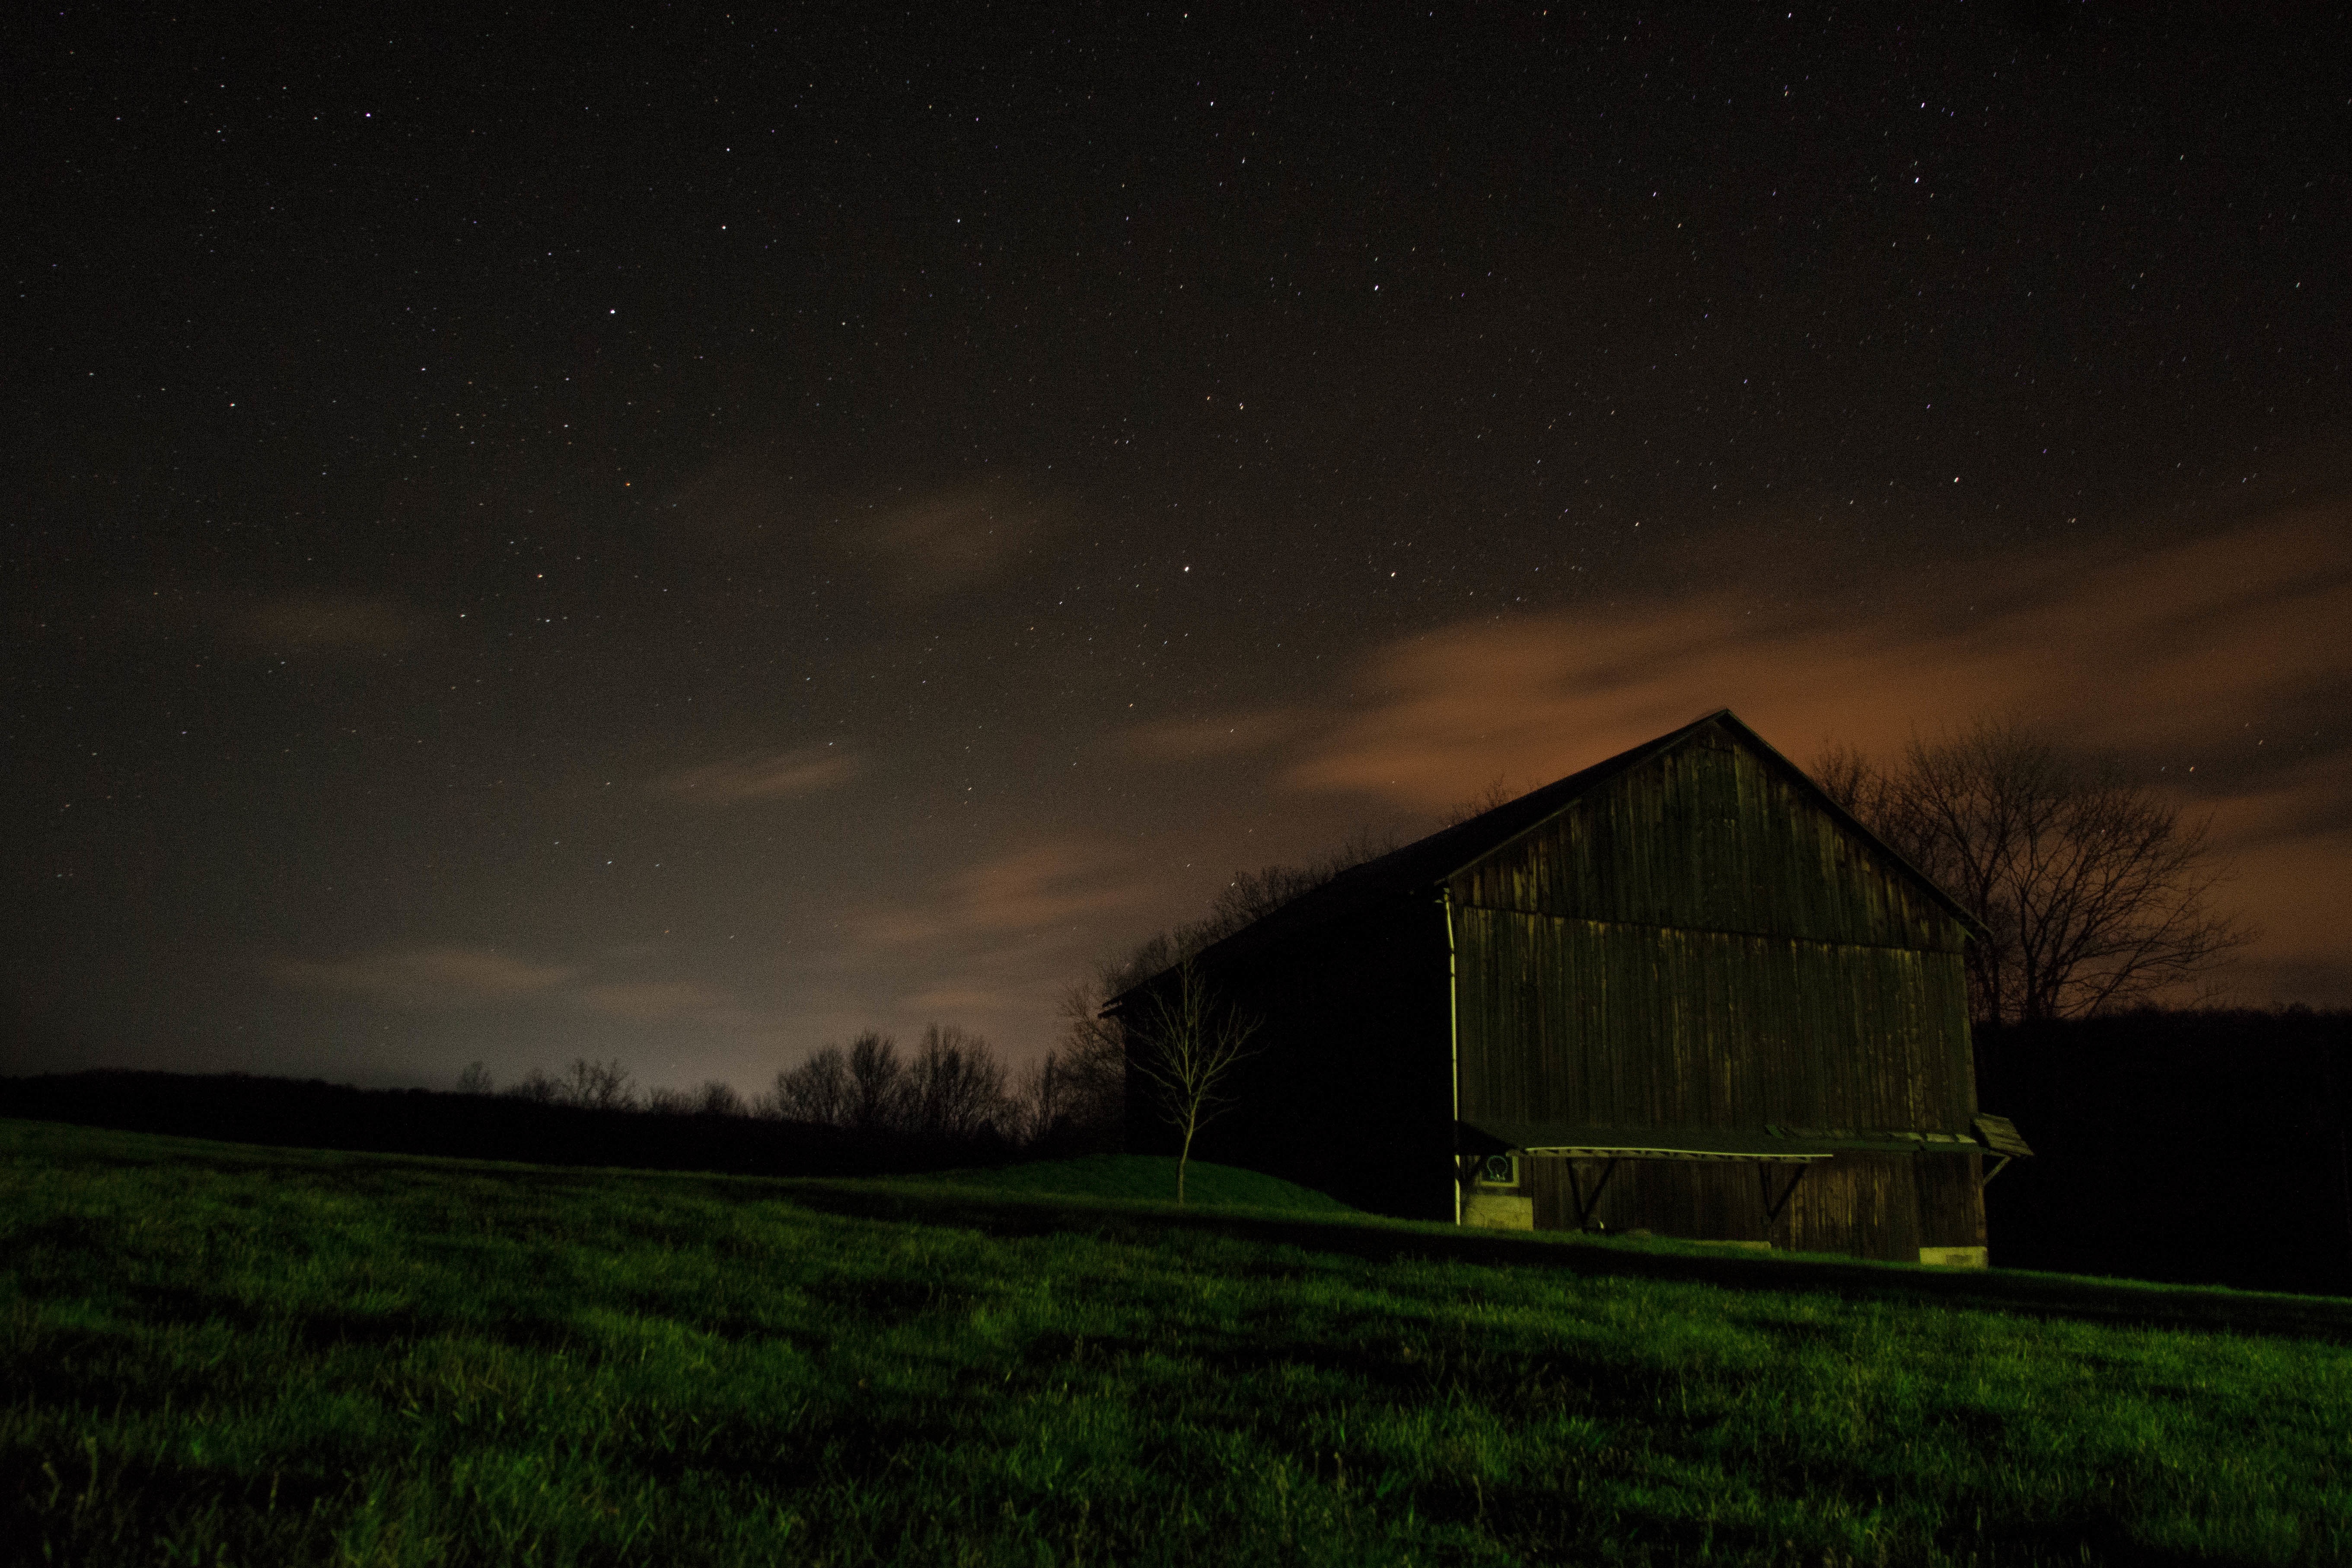
light, sky, field, farm, night, sunlight, star, barn, atmosphere, evening, darkness, aurora, astronomical object